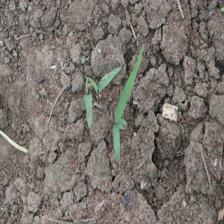
Label: Sorghum